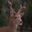
Label: deer